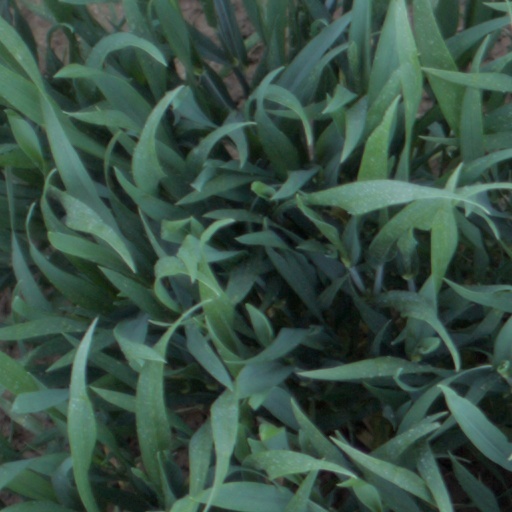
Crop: wheat